Provence

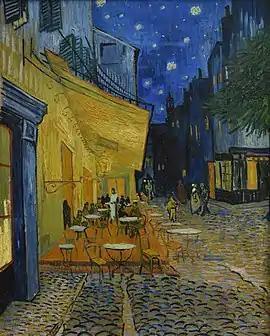
Vincent van Gogh, "Cafe Terrace at Night", September 1888

Most of Provence has a Mediterranean climate, characterised by hot, dry summers, mild winters, little snow, and abundant sunshine. Within Provence there are micro-climates and local variations, ranging from the Alpine climate inland from Nice to the continental climate in the northern Vaucluse. The winds of Provence are an important feature of the climate, particularly the mistral, a cold, dry wind which, especially in the winter, blows down the Rhône Valley to the Bouches-du-Rhône and the Var Departments, and often reaches over one hundred kilometres an hour.